Vallemaggia District

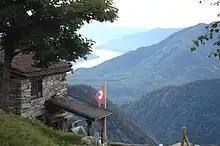
Hamlet of Brunescio on the left flank of Vallemaggia

The Vallemaggia District is a district of the canton of Ticino in Switzerland. It has a population of (as of ). The capital of the district is Cevio.